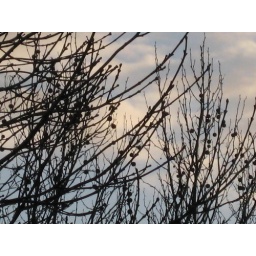
tree against sky ravensworth view